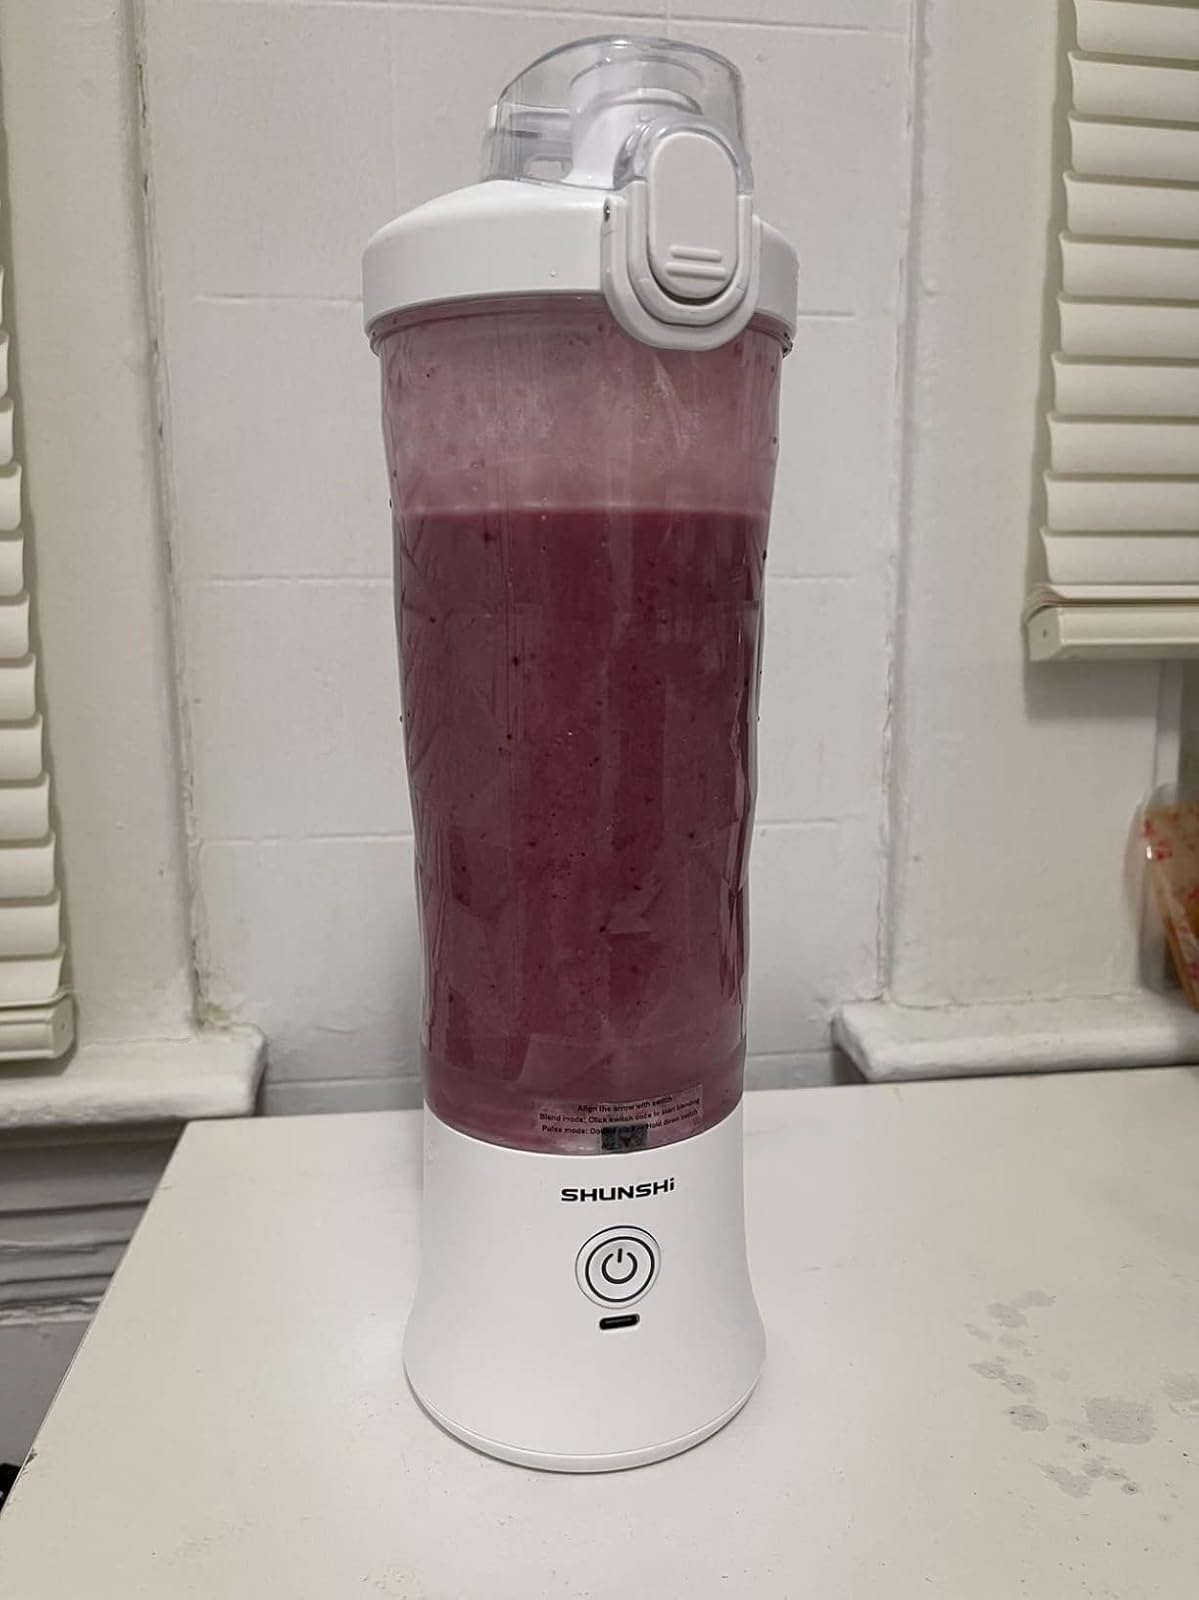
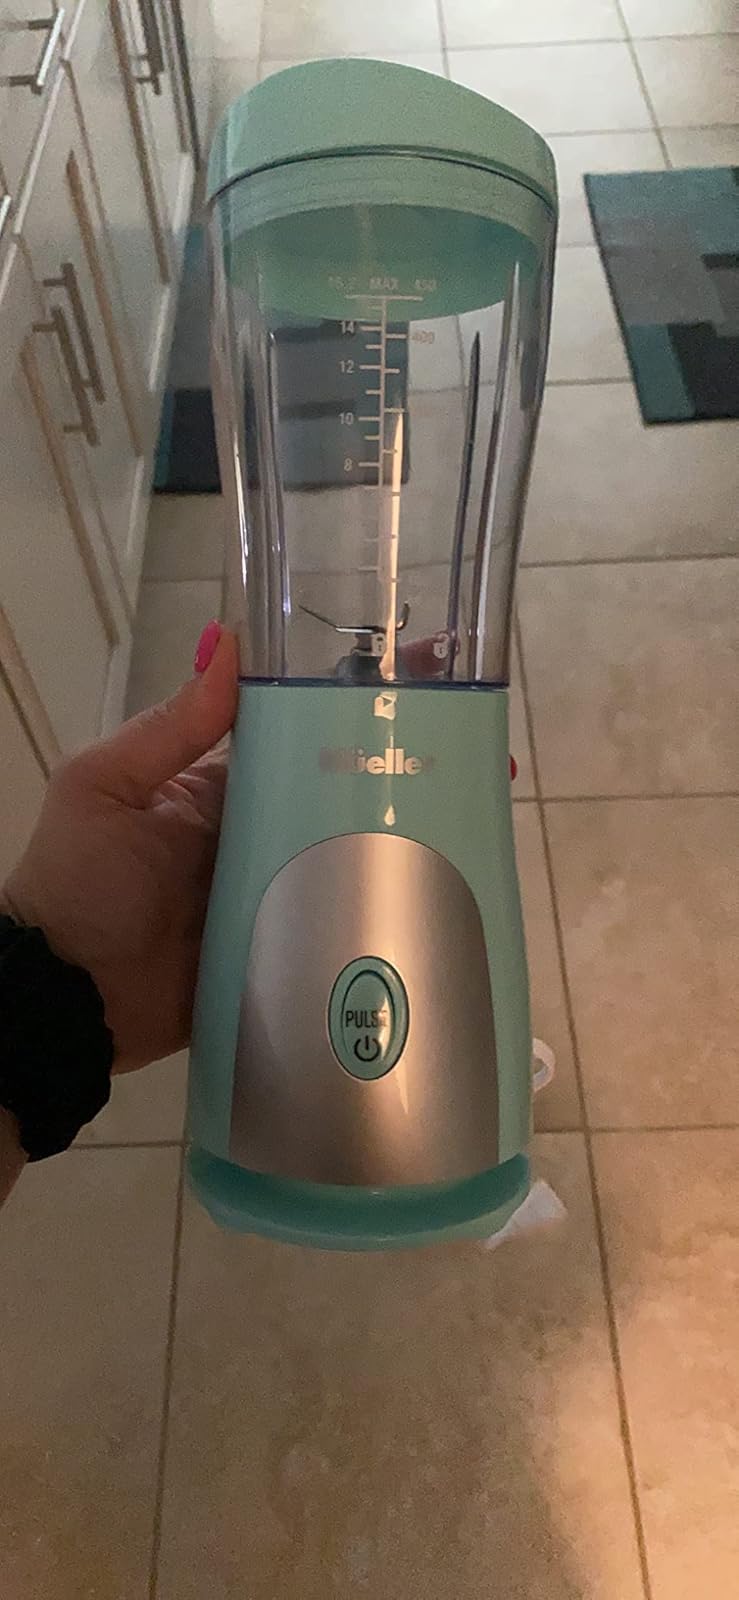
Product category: items_blender
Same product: no